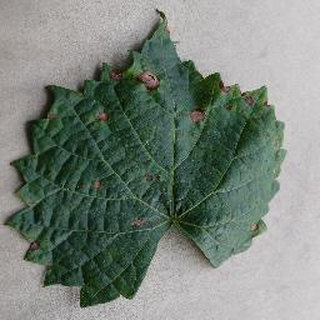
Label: grape_black_rot